London (William Blake poem)

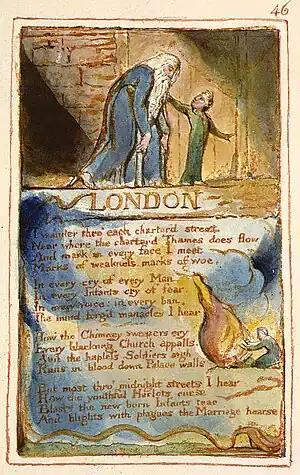
This image is a digital reproduction of his hand-painted 1826 print of "London" from Copy AA of "Songs of Innocence and Experience". The item is currently in the Collection of the Fitzwilliam Museum.

"London" is a poem by William Blake, published in the "Songs of Experience" in 1794. It is one of the few poems in "Songs of Experience" that reflects a constrained or bleak view of the city. Written during the time of significant political and social upheaval in England, the poem expresses themes of oppression, poverty, and institutional corruption. Scholars have suggested that Blake used this work to critique the impacts of industrialization and to highlight the experiences of London's impoverished residents.